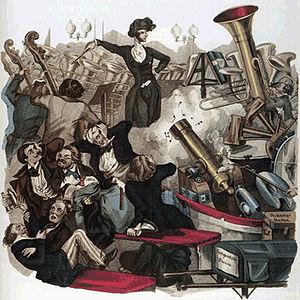
Le Festival Berlioz est un festival de musique classique et plus particulièrement de musique symphonique qui a lieu à La Côte-Saint-André, la ville natale du compositeur et musicien français Hector Berlioz, située dans le département de l'Isère en région Auvergne-Rhône-Alpes. Cet événement se déroule généralement à la fin du mois d'août, chaque année, depuis 1994.